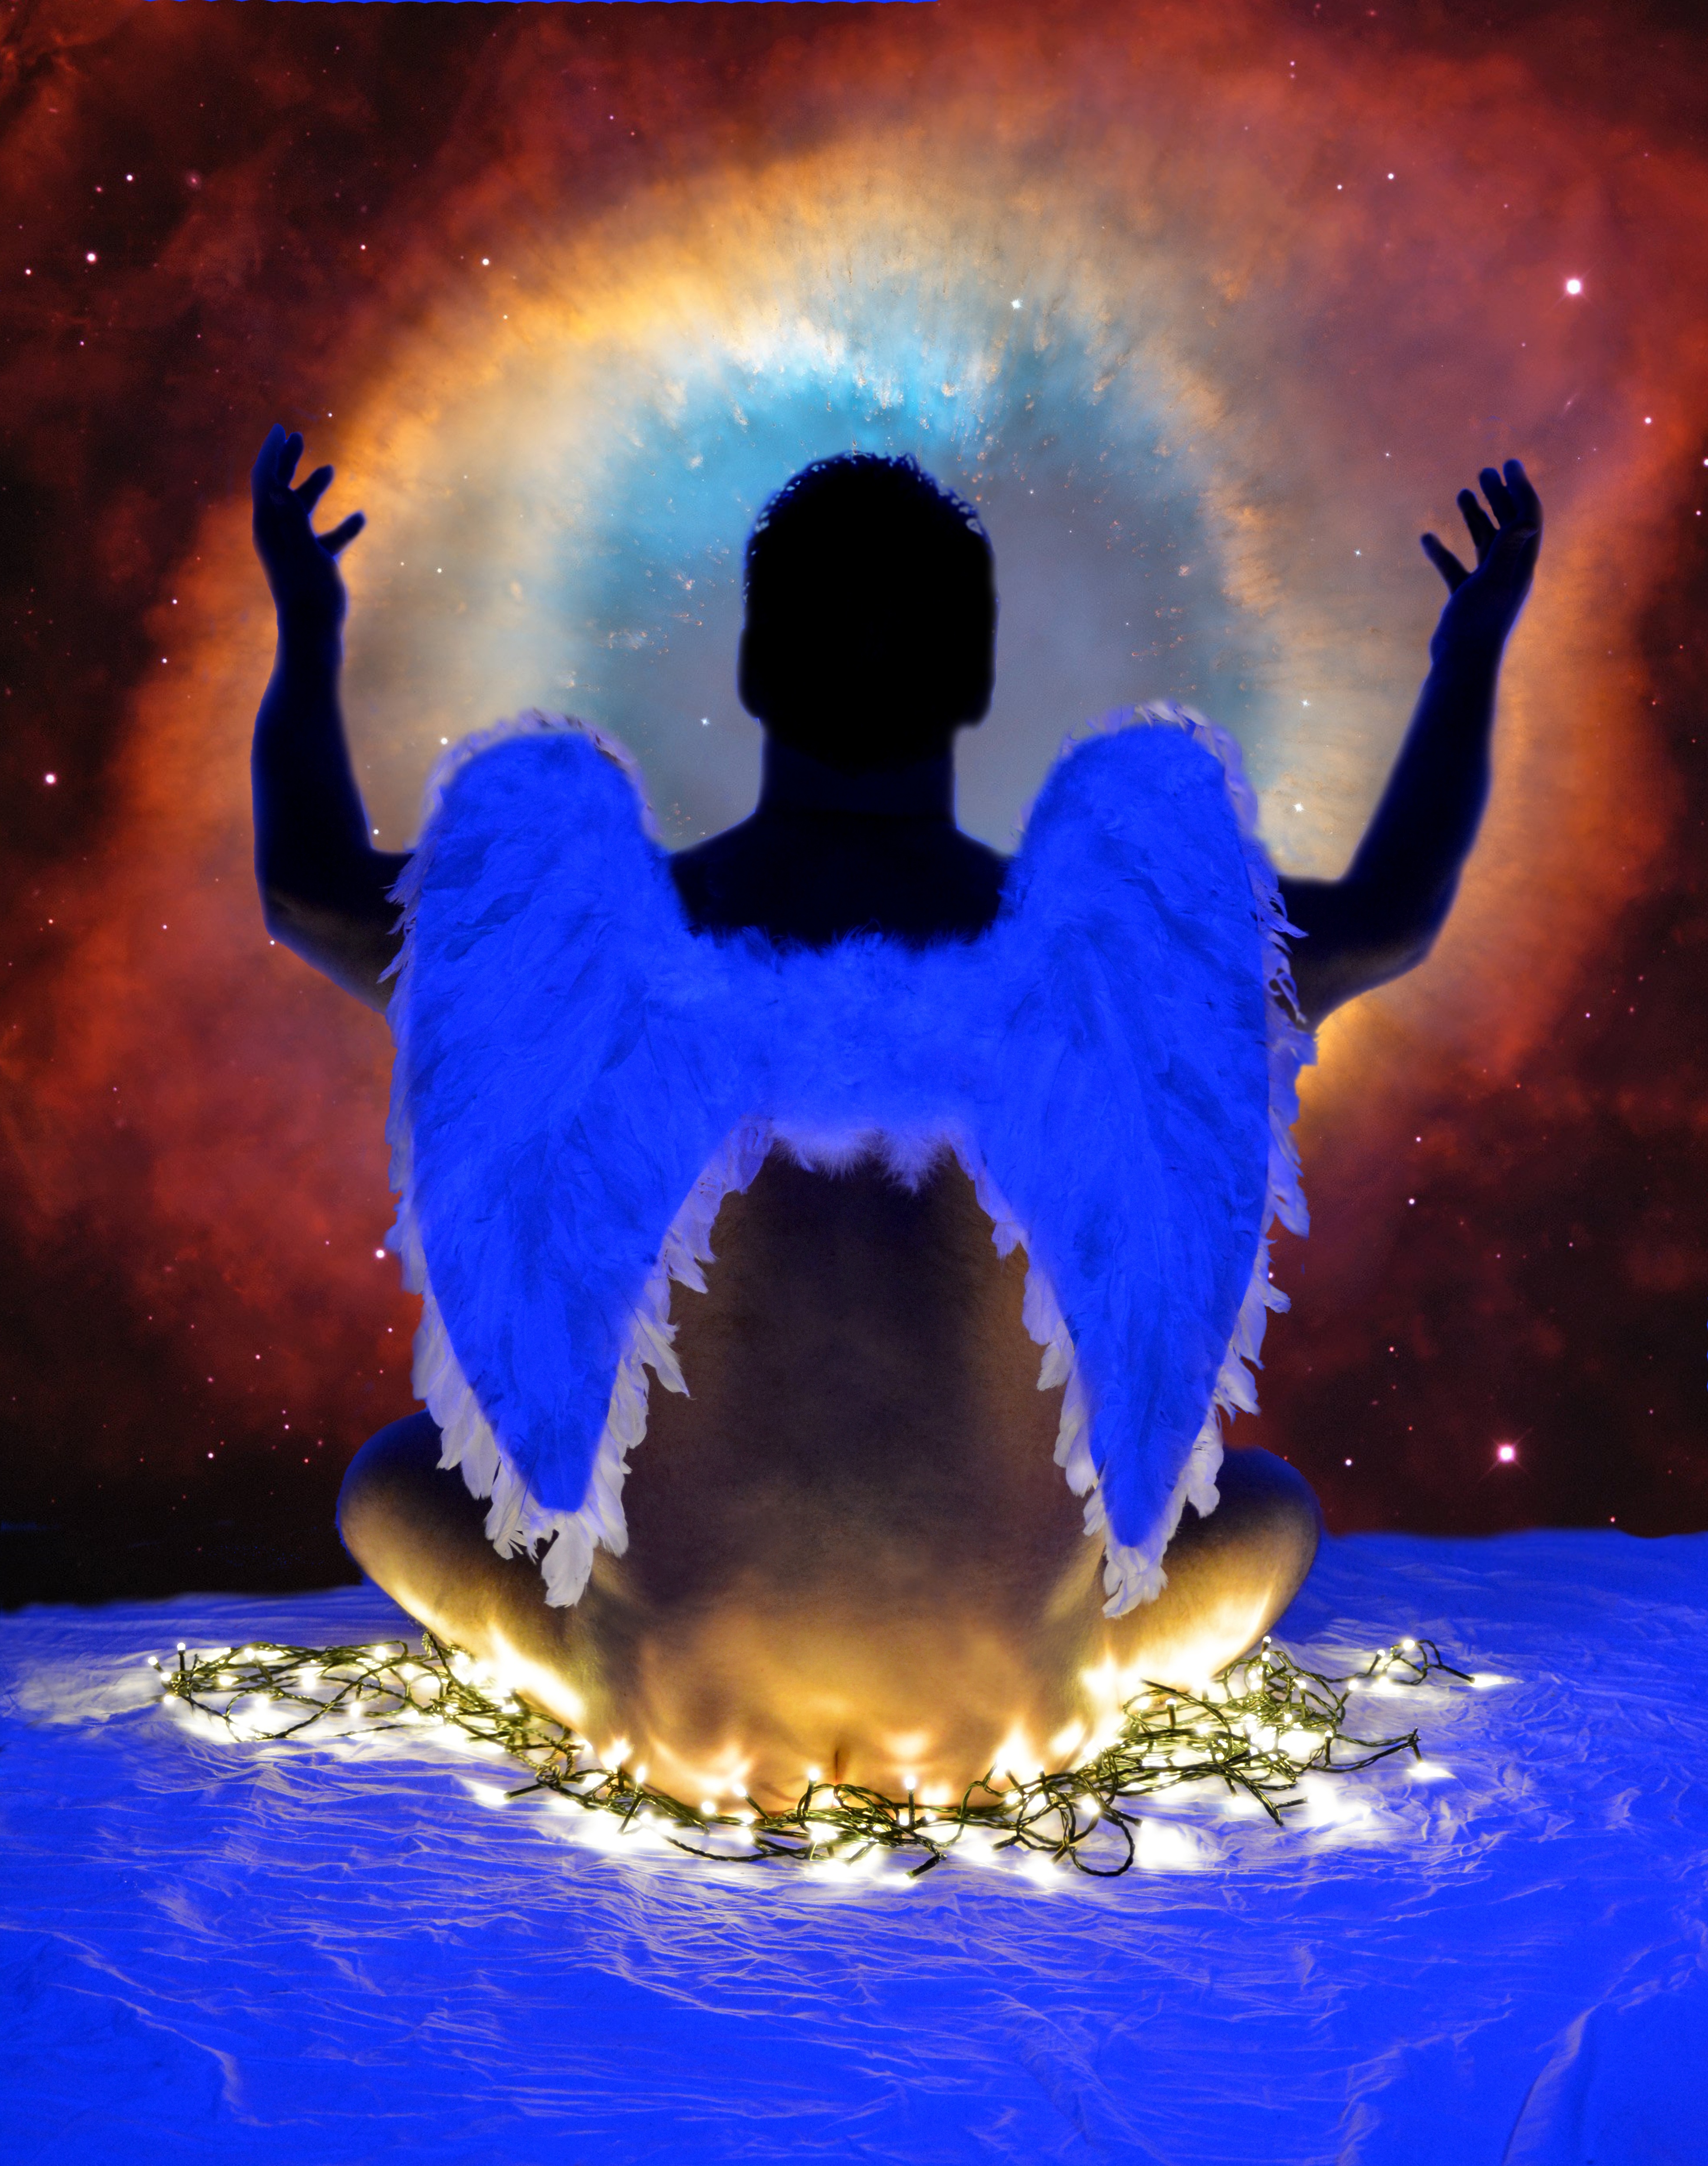
wing, reflection, religion, blue, church, christian, catholic, angel, earth, altar, universe, faith, gabriel, michael, christianity, worship, supernova, cosmic, archangel, performing arts, protestant, lichterkette, luzifer, lucifer, angel wings, greek orthodox, weltmeer